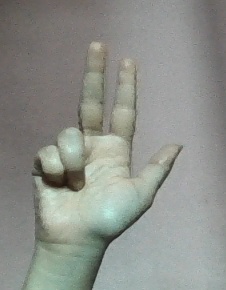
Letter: al